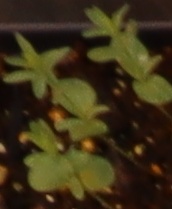
Label: Flax